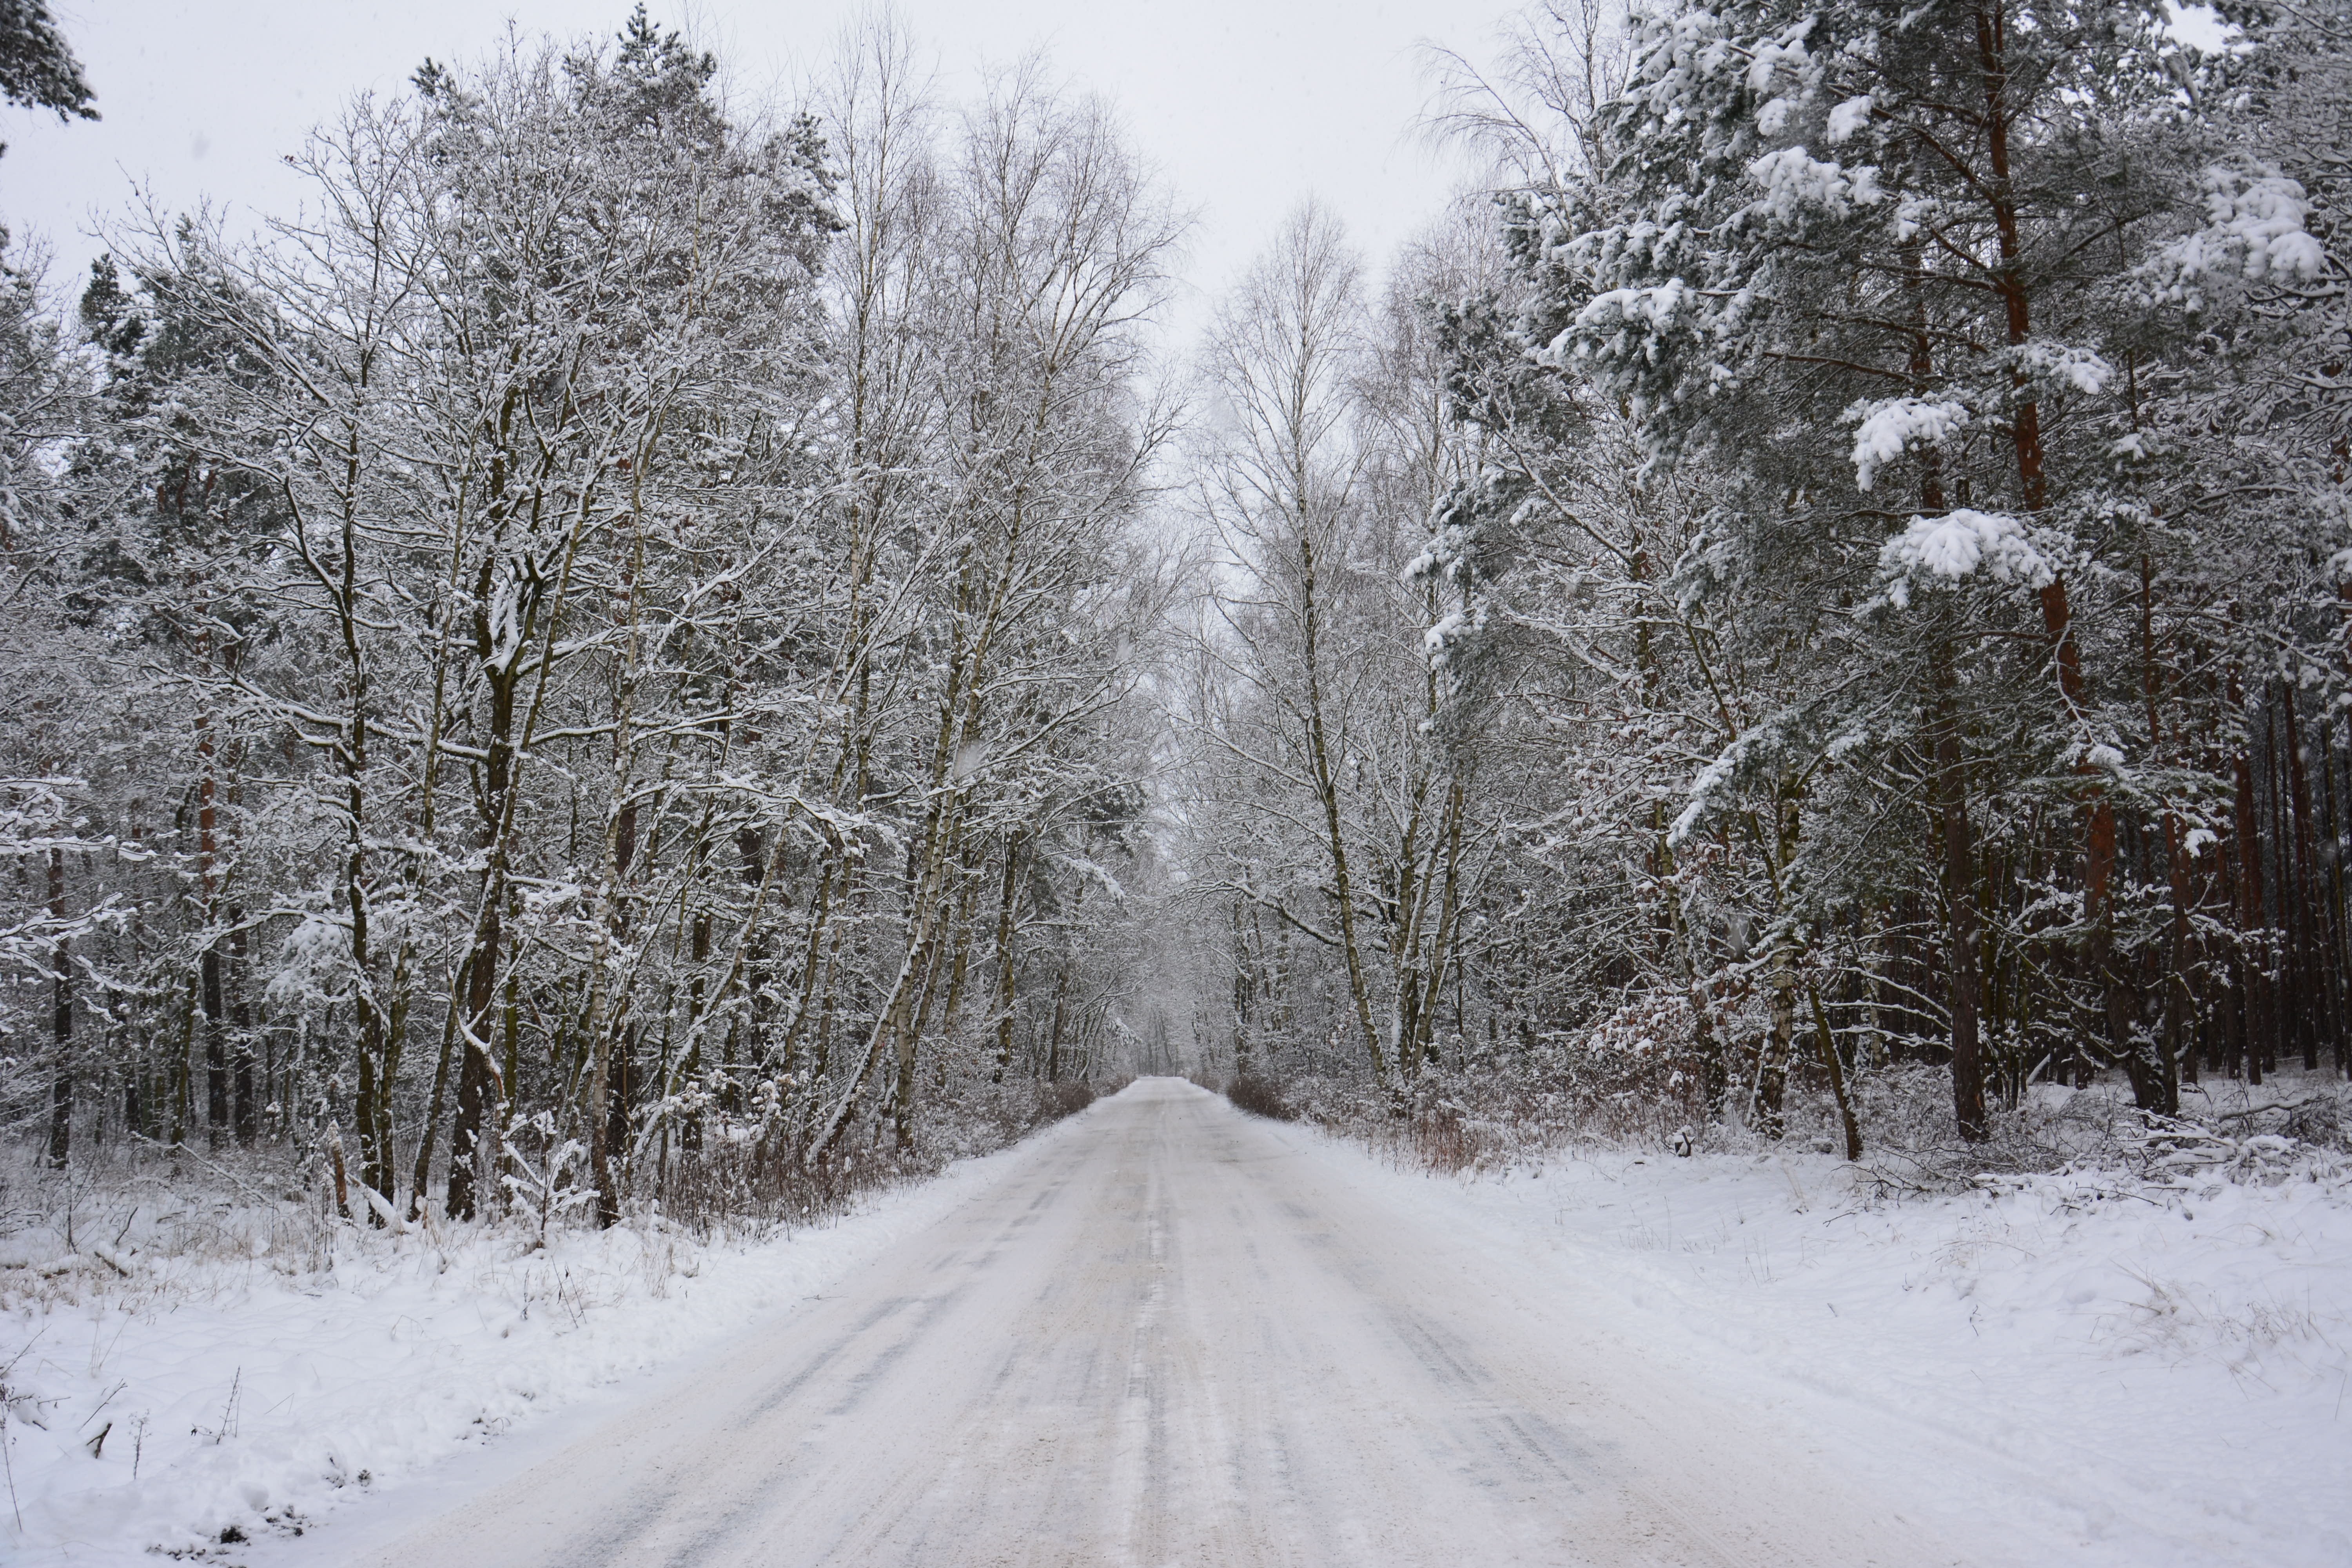
tree, forest, snow, cold, winter, frost, weather, snowy, season, blizzard, away, freezing, atmospheric phenomenon, woody plant, winter storm, rain and snow mixed